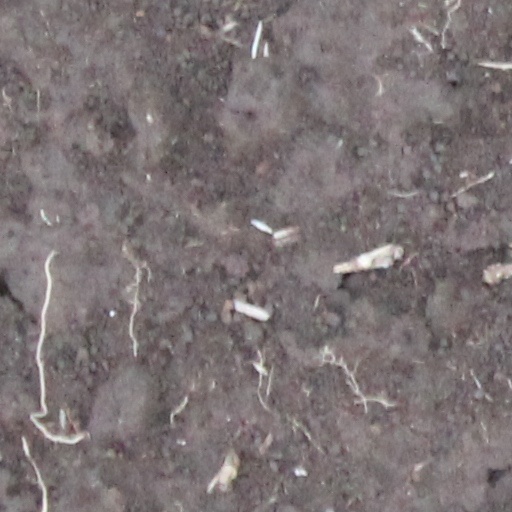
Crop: wheat